The Miracle (1912 film)

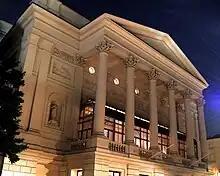
The Royal Opera House in Covent Garden, where "The Miracle" had its world première on 21 December 1912.

Shooting of "The Miracle" began on location in and around the parish church of Perchtoldsdorf, near Vienna, on 6 October 1912, immediately after the stage production had ended its 3-week run at the Rotunde. The small town's population was almost outnumbered by the cast of around 800 actors, who at mealtimes ate at long tables in the street.